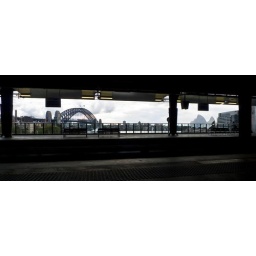
the sydney harbour bridge and the opera house framed by the carhill express and circular quay station